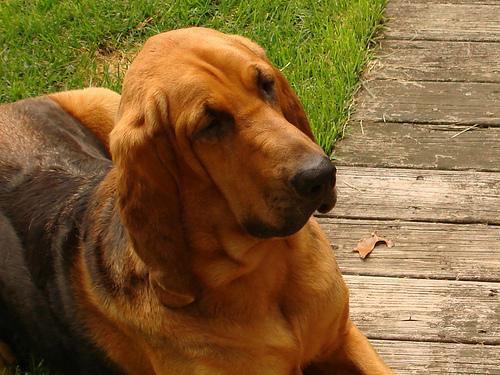
bloodhound